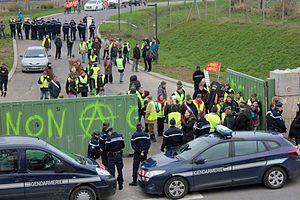
Citoyens et forces de l'ordre à l'entrée du centre d'enfouissement de Nonant-le-Pin
Le centre d'enfouissement de Nonant-le-Pin est une centre d'enfouissement situé dans la commune de Nonant-le-Pin dans l'Orne en Basse-Normandie. Il a été mis en service le 22 octobre 2013 et fermé en 2016. Il est l'objet d'importantes polémiques.
La Région de Gendarmerie de Basse-Normandie est une entité militaire responsable de l'ensemble des unités de la Gendarmerie départementale basée dans l'ancienne région administrative de Basse-Normandie.
Nonant-le-Pin est une commune française, située dans le département de l'Orne en région Normandie, peuplée de 498 habitants.